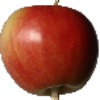
Label: Apple Red 2